Diapriidae

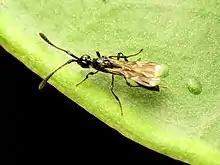
undetermined Diapriidae from Costa Rica

The Diapriidae are a family of parasitoid wasps. These tiny insects have an average length of 2–4 mm and never exceed 8 mm. They typically attack larvae and pupae of a wide range of insects, especially flies. The about 2,300 described species in around 200 described genera are divided into three subfamilies, and the group has a global distribution.